Oligohalinophila dorri

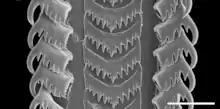
SEM photo of radula of "Oligohalinophila dorri". Scale bar is 100 μm.

Mantle cavity is short, less than one-half whorl in length. There is reno-pericardial complex just behind the mantle cavity. Mantle cavity is slightly asymmetrical, slightly deeper at left side in front of pericardium.